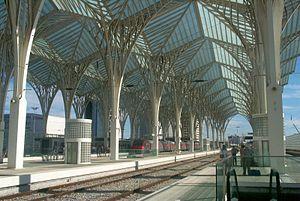
Station de train Oriente à Lisbonne, Portugal